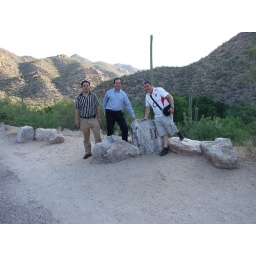
without being eaten by a mountain lion or bitten by a rattlesnake!